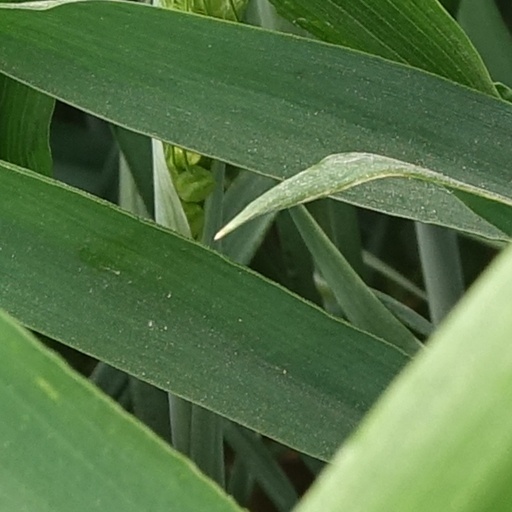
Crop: wheat